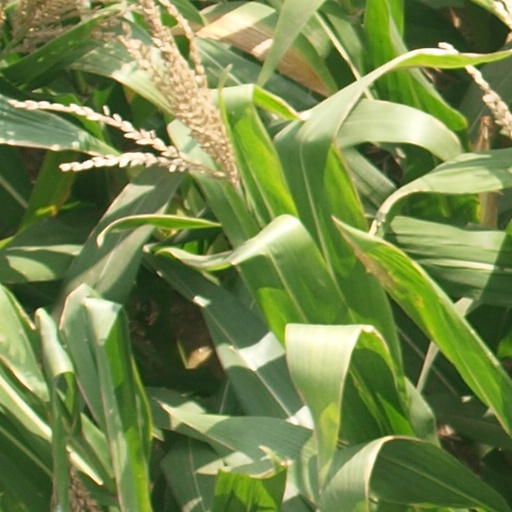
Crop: maize; corn